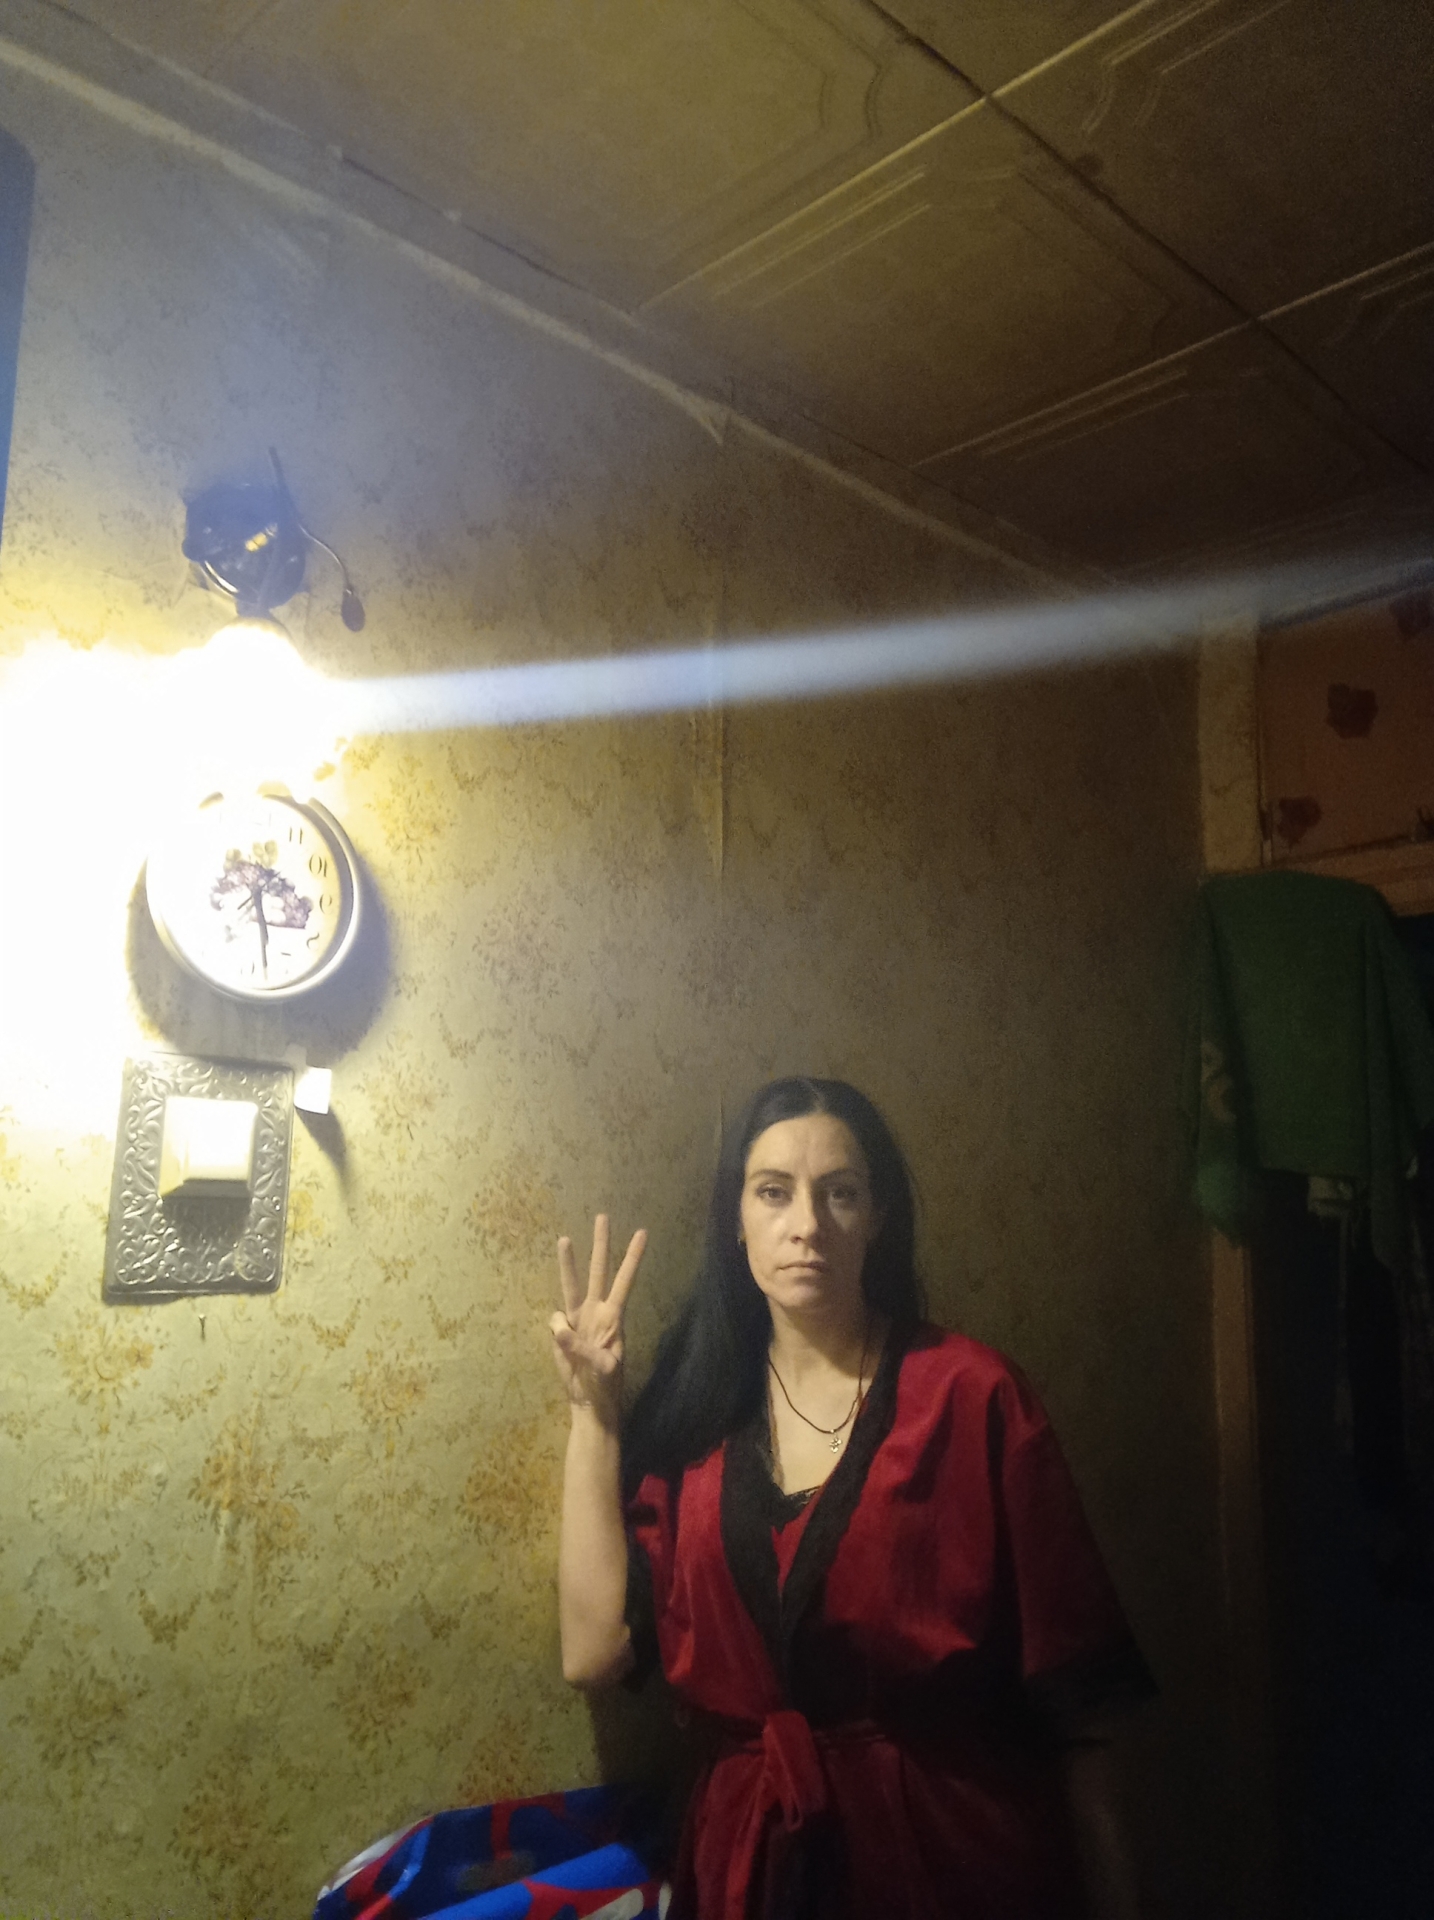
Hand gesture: three